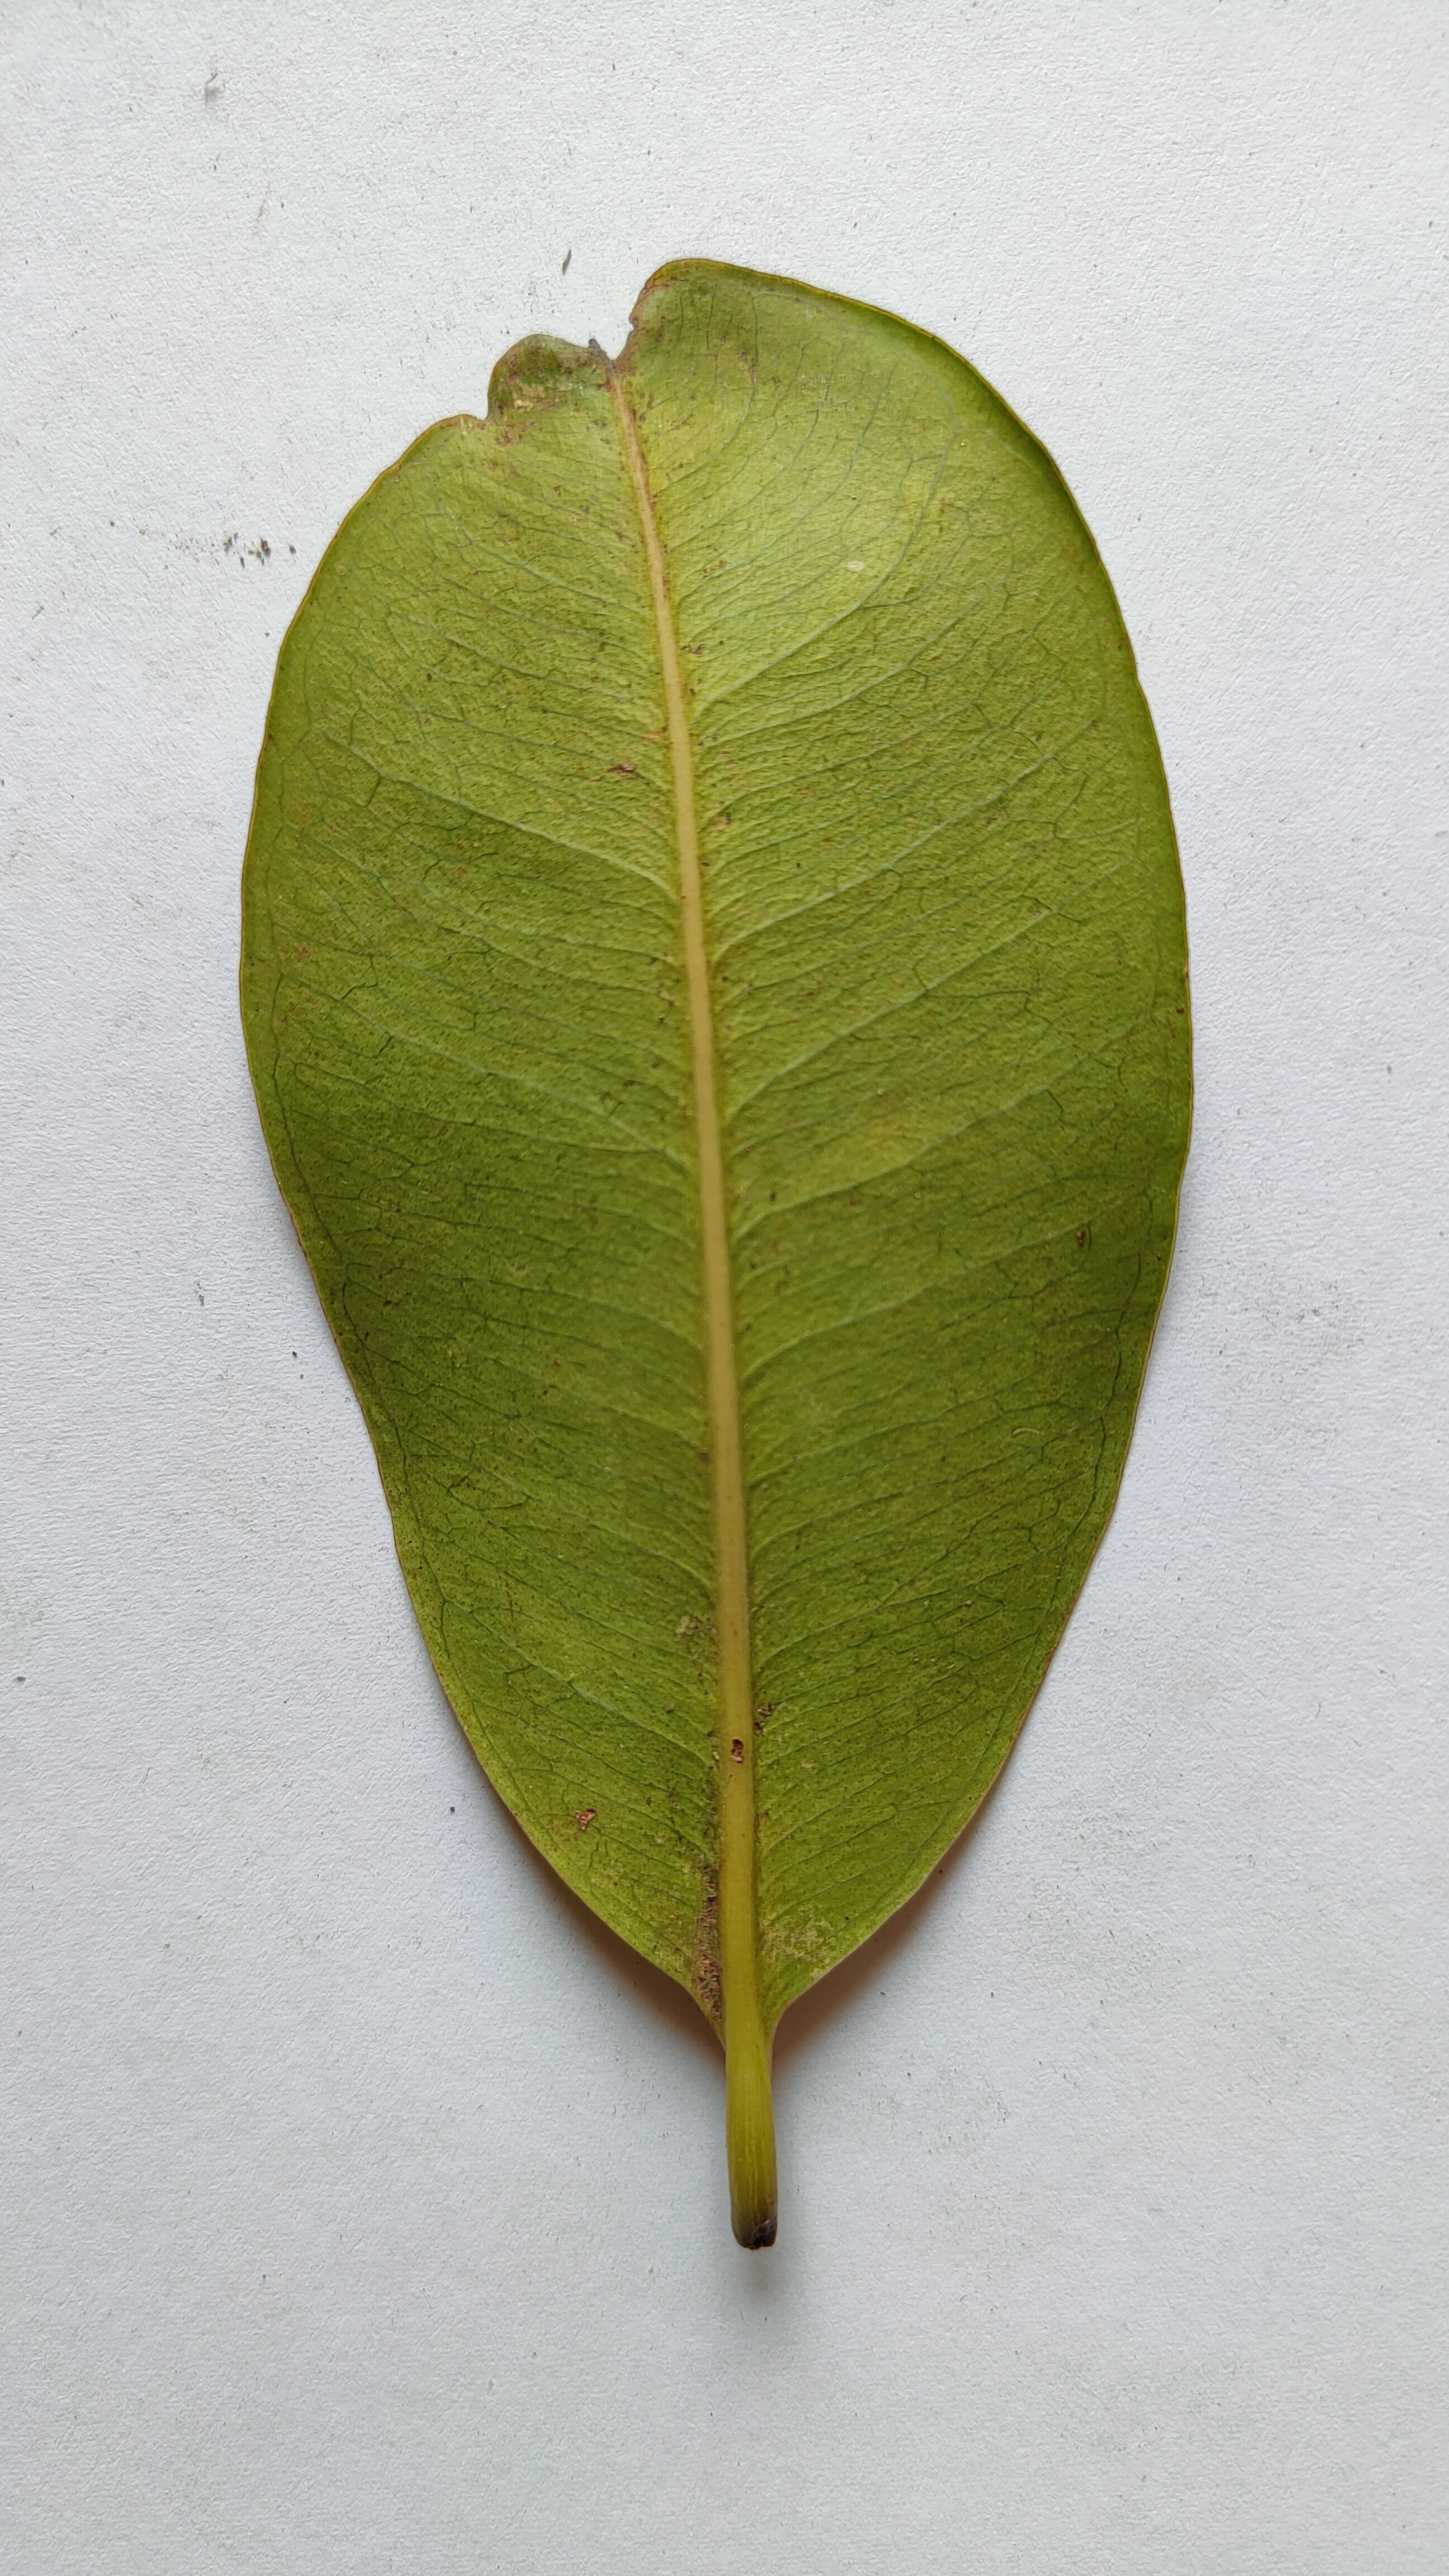
Leaf variety: Black plum